Jason Bowld

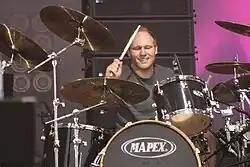
Bowld with Pitchshifter in 2008

Bowld started playing drums at age 13, originally being inspired by a school friend. Nine years later his band Stimulator got a record deal with Geffen. In 2000, he joined industrial metal band Pitchshifter, playing on their sixth album "PSI" (2002) and continuing with them until they entered a hiatus in 2010. When Pitchshifter was reactivated in 2016, he was replaced by Simon Hutchby due to his commitment to Bullet for My Valentine.